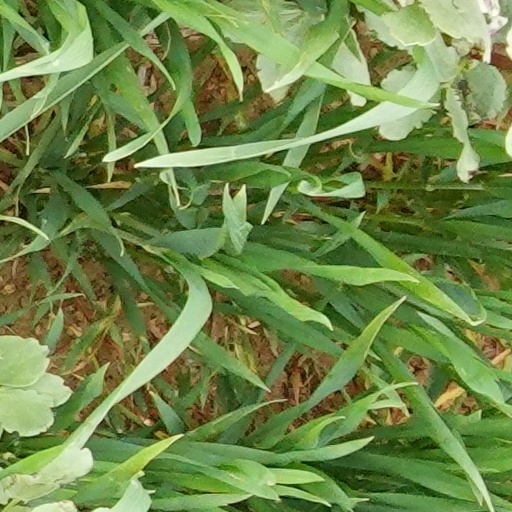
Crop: wheat